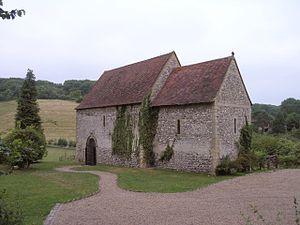
Dode est un village et une paroisse civile d'Angleterre situé dans le comté du Kent.